Boogie Chillen'

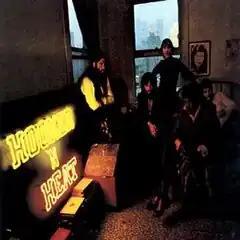
"Hooker 'n Heat" album cover (front)

The first two takes from the September 1948 Detroit recording session began appearing on various compilation albums in the 1970s, sometimes with the titles "John Lee's Original Boogie" and "Henry's Swing Club". Meanwhile, Modern and its associated labels including Kent and Crown reissued the song several times.